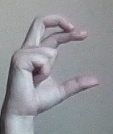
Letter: thal